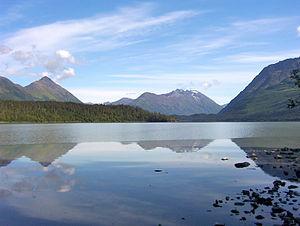
Trail Lakes est un groupe de deux lacs d'Alaska, aux États-Unis, situé dans la partie inférieure de la Péninsule Kenai, à proximité de la ville de Moose Pass, adjacent à la Seward Highway.